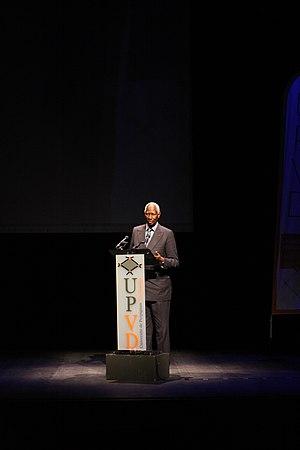
Abdou Diouf est un homme d'État sénégalais.